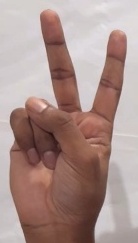
ASL sign: 2